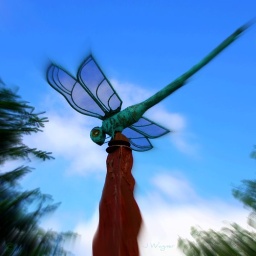
There are 4 of these giant dragonflies that tower on a bridge over the Sammamish River Trail in Woodinville.